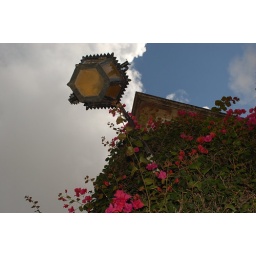
Fancy lamps on many of the buildings in Mdina